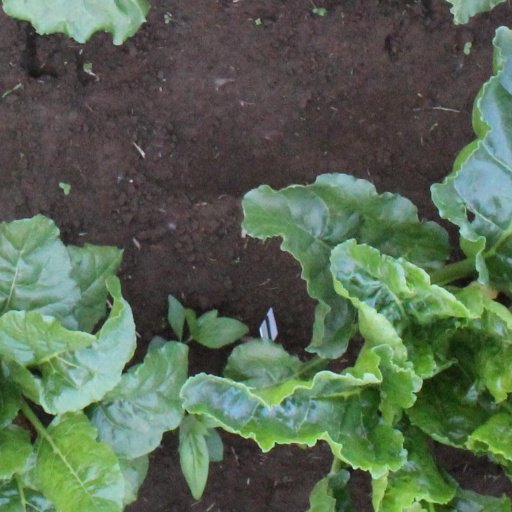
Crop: sugar beet